Louisiana Department of Health

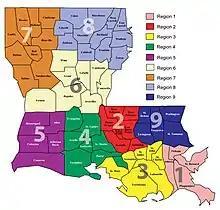
The nine regions of the Louisiana Department of Health

The Louisiana Department of Health provides public health services and oversight across Louisiana in nine regions.